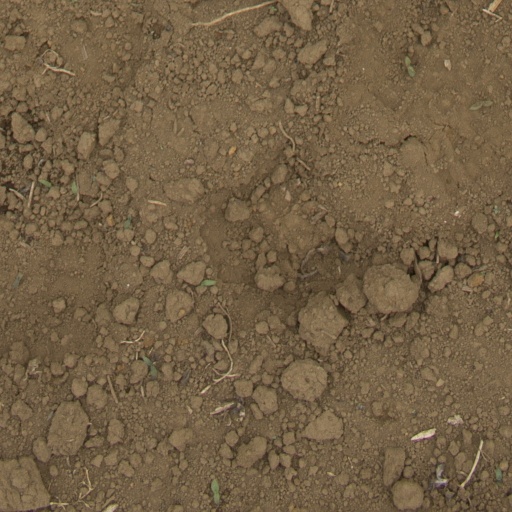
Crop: Jerusalem artichoke